Doctor Who Confidential

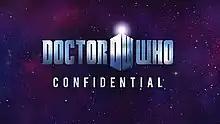
The "Doctor Who Confidential" logo used in 2011 for series 6

Doctor Who Confidential is a documentary series created by the British Broadcasting Corporation (BBC) to complement the revival of the long-running British science fiction television series "Doctor Who". Each episode was broadcast on BBC Three on Saturdays, immediately after the broadcast of the weekly television episode on BBC One. The first and second series episodes ran 30 minutes each, while the third series onwards ran 45 minutes. BBC Three also broadcast a cut-down edition of the programme, lasting 15 minutes, shown after the repeats on Sundays and Fridays and after the weekday evening repeats of earlier seasons. "Confidential" received its own version of the Doctor Who theme tune, at least three different versions of the theme appeared in the series.